Battle of Bloody Creek (1711)

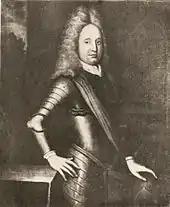
Nova Scotia Governor Samuel Vetch

The victory at Bloody Creek rallied the local Indians, and prompted many of the Acadians who were nominally under British protection to withdraw to the north. Soon thereafter a force of approximately 600 men, including Acadians, Abenaki, and Mi'kmaq, gathered and blockaded Fort Anne under the leadership of Gaulin and Saint-Castin. The defending garrison was small, but the attackers had no artillery and were thus unable to make an impression on the fort, and the fort was still accessible by sea. Gaulin went to Plaisance in Newfoundland for supplies and equipment to advance the siege; Governor Philippe Pastour de Costebelle sent a ship loaded with supplies, but it encountered a large British fleet and was captured. That same expedition abandoned its goal of attacking Quebec when eight of its ships were lost on the shores of the Saint Lawrence River; Vetch, who had accompanied the expedition as a leader of the provincial troops, returned to Annapolis Royal with 200 provincial soldiers, after which the besiegers withdrew.